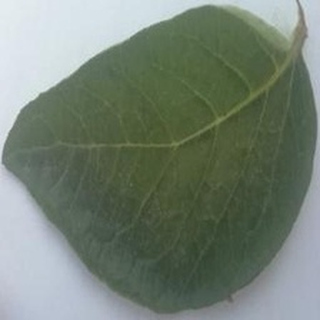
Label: healthy_potato